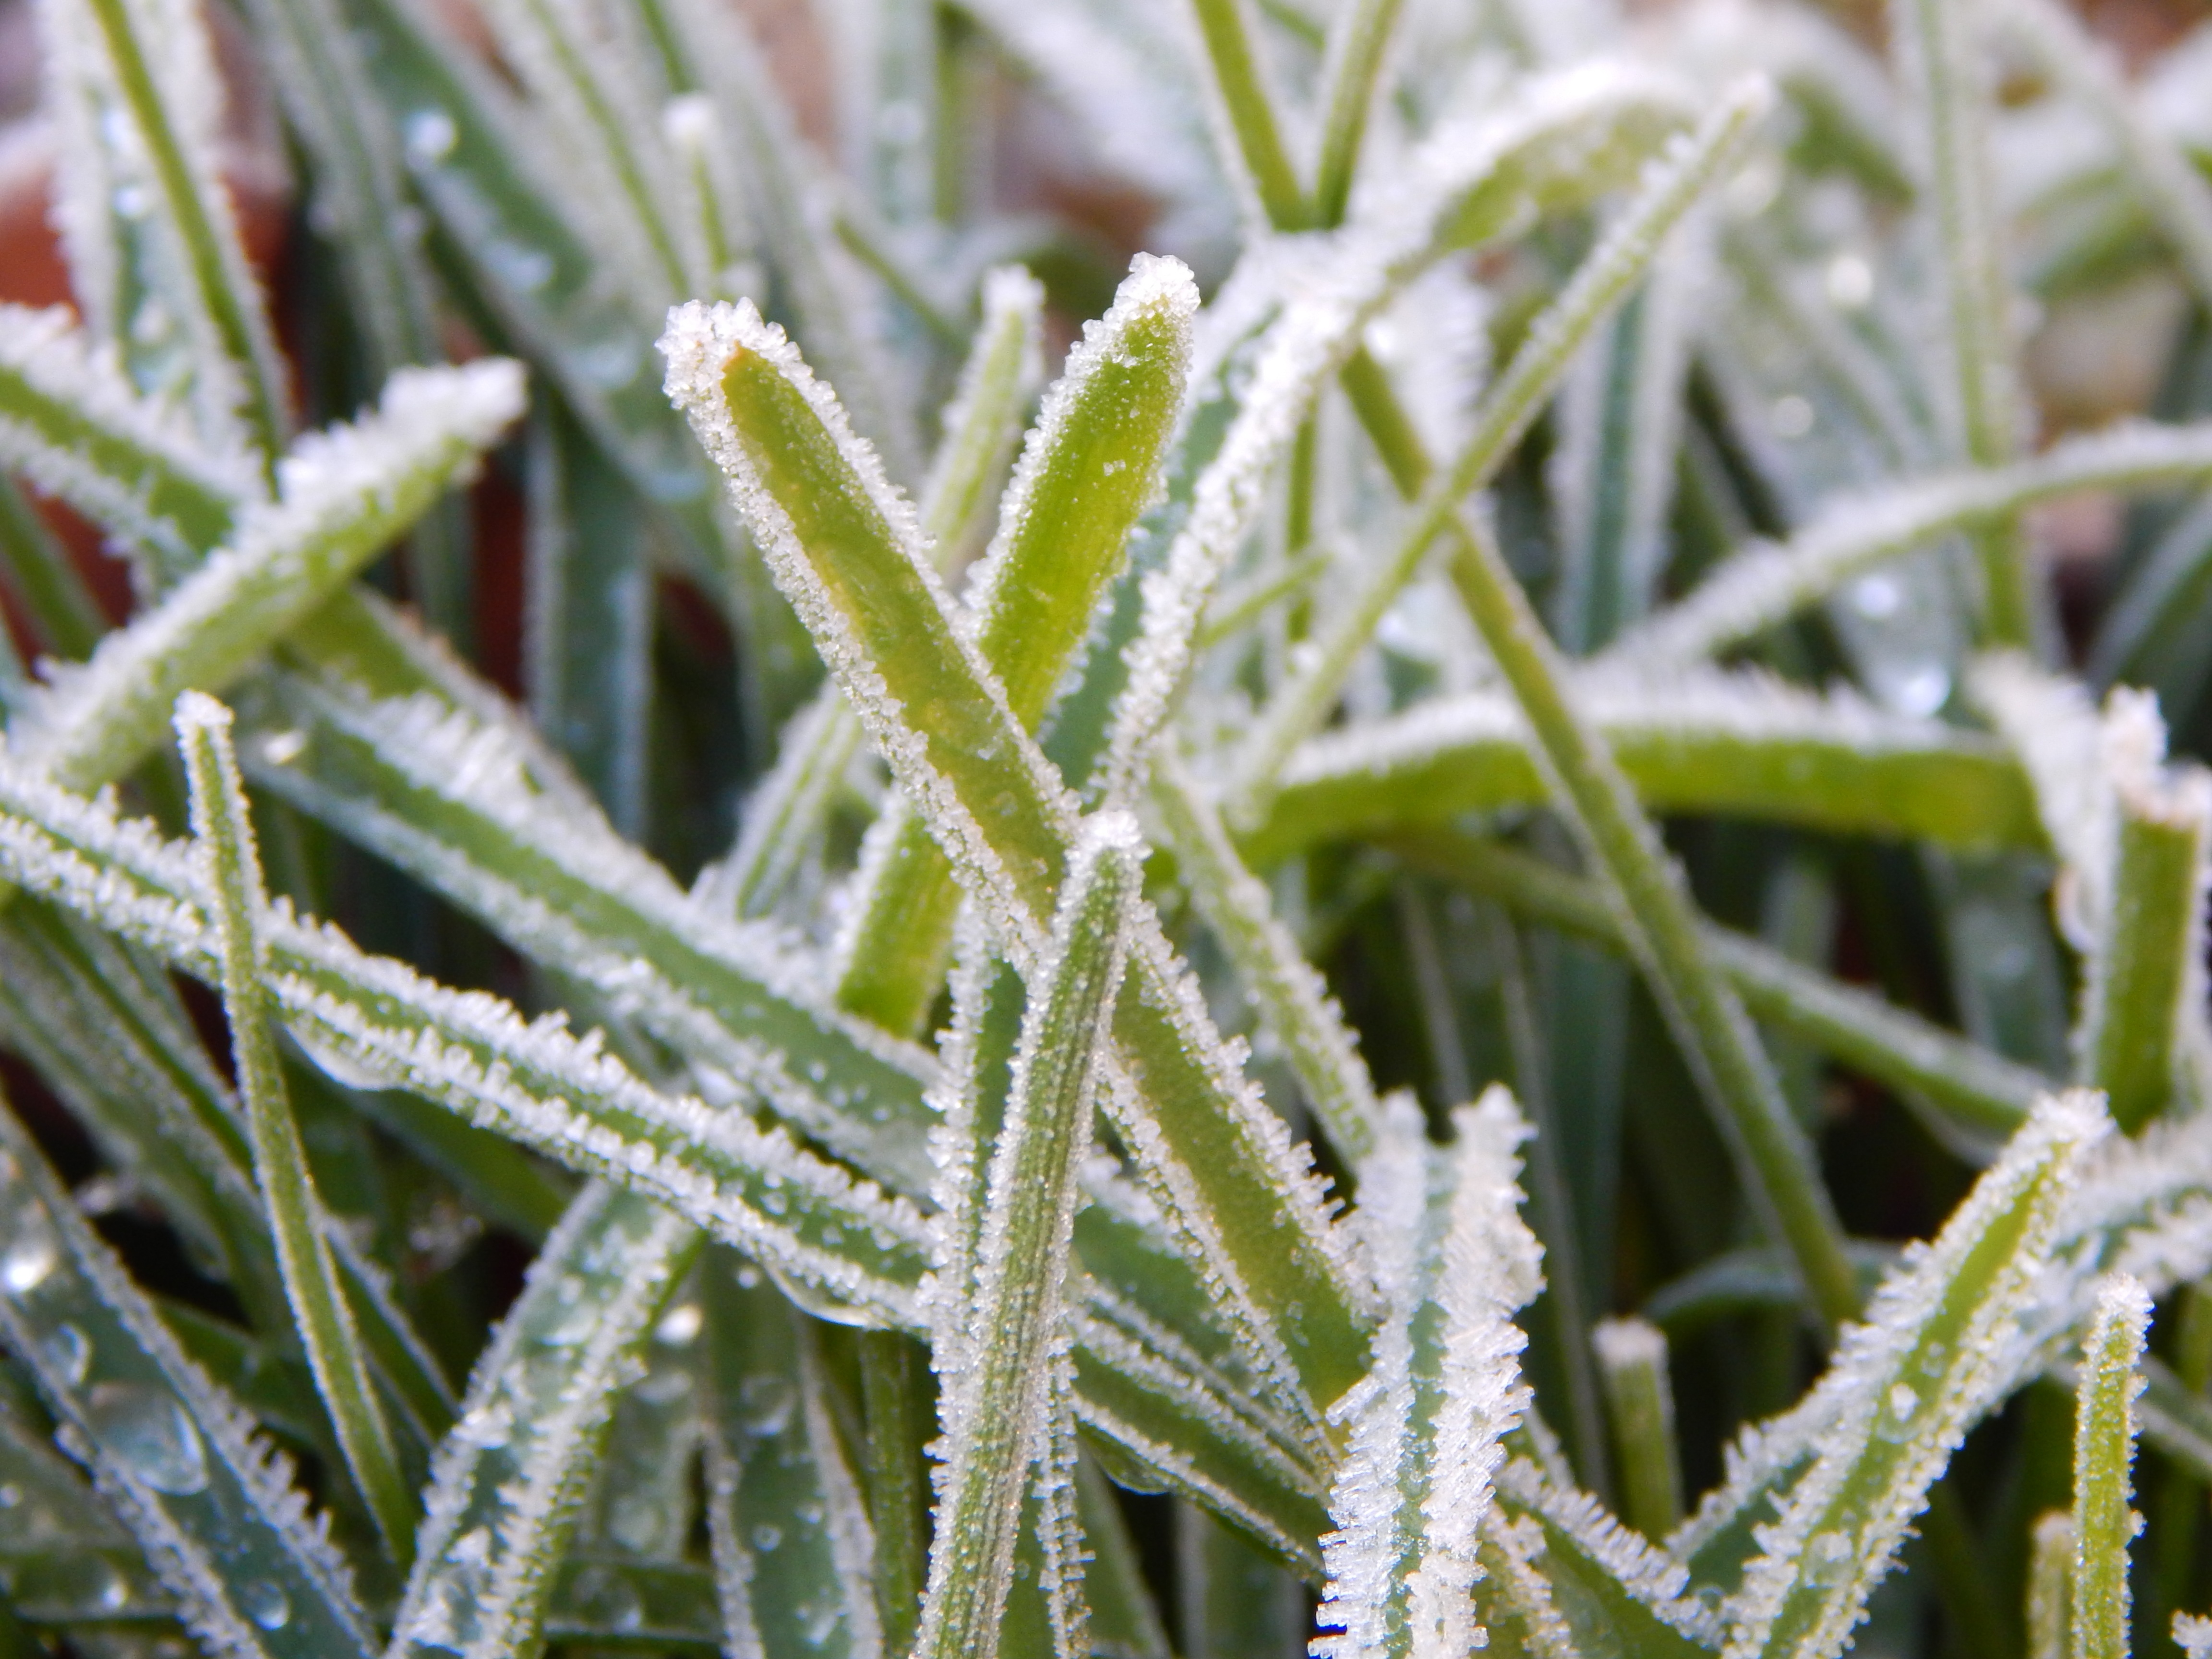
tree, grass, branch, plant, leaf, flower, frost, green, botany, flora, close up, shrub, macro photography, flowering plant, frost on grass, grass family, plant stem, land plant